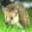
Label: porcupine